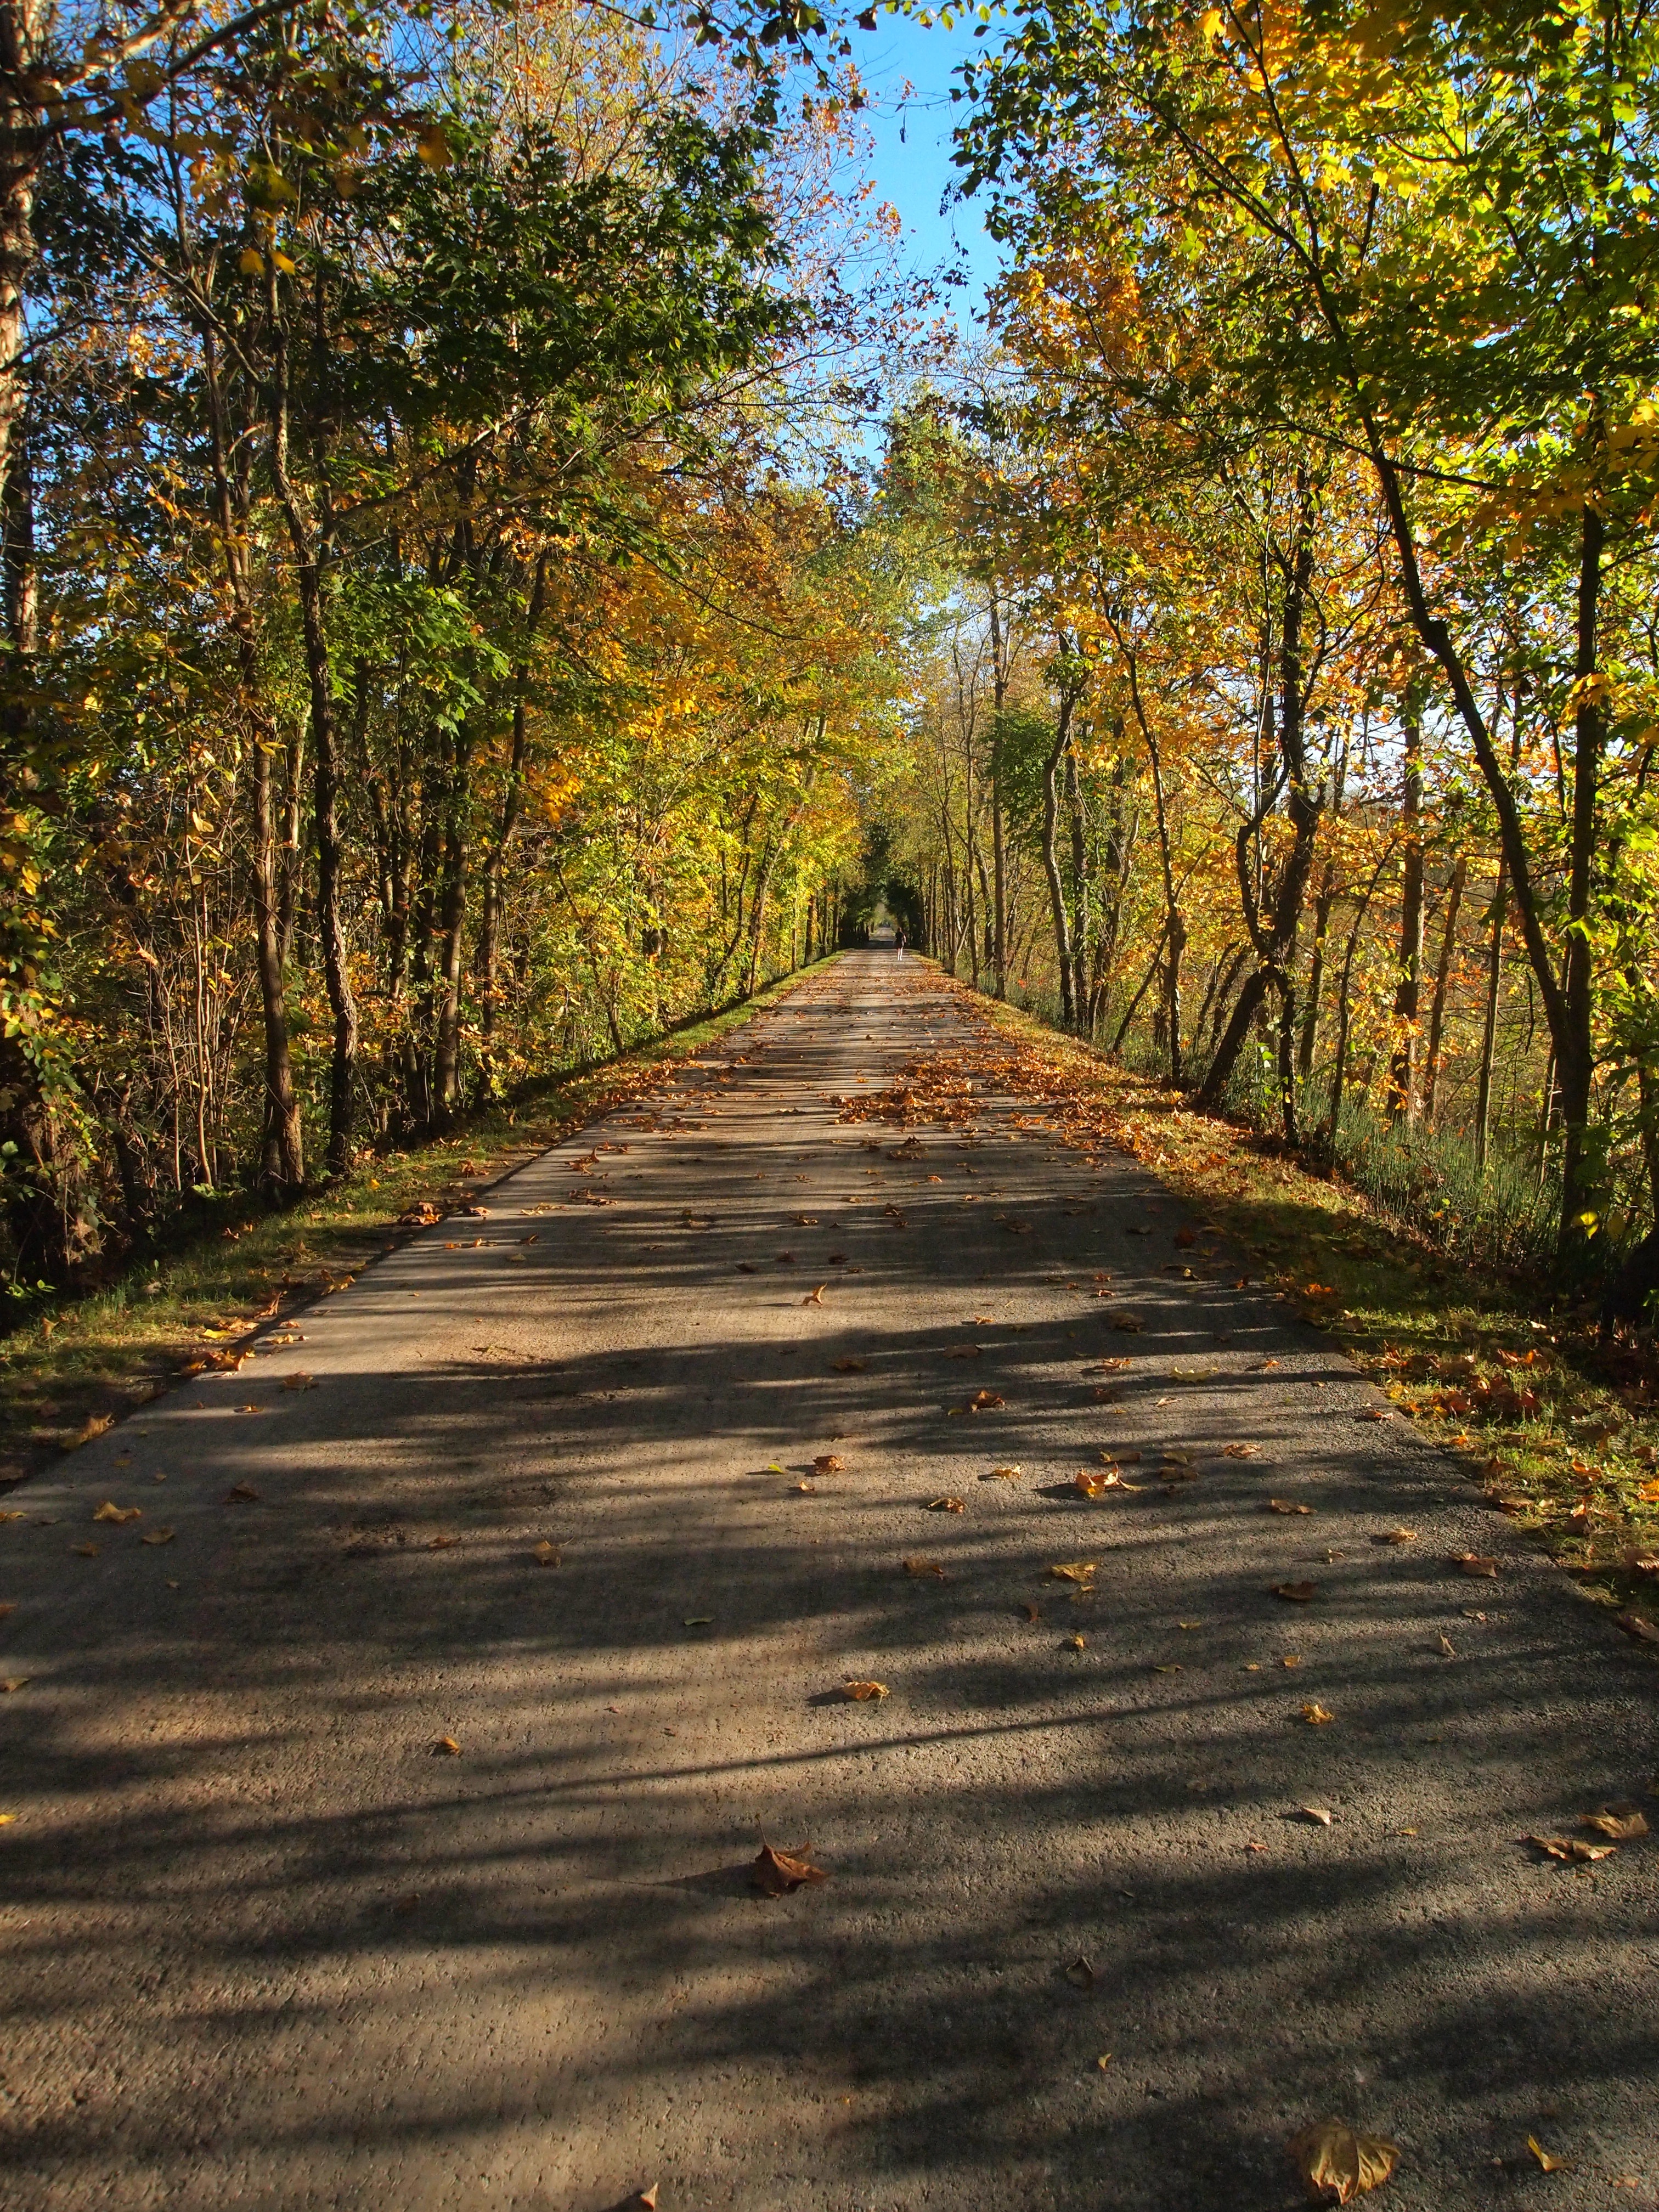
landscape, tree, nature, forest, path, plant, road, trail, sunlight, morning, leaf, fall, perspective, asphalt, color, autumn, season, trees, lines, infrastructure, woodland, habitat, rural area, natural environment, woody plant, nonbuilding structure